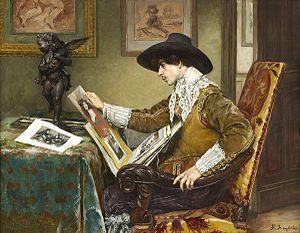
Ferdinand Roybet né le 12 avril 1840 à Uzès et mort le 11 avril 1920 à Paris est un peintre et graveur français.